Benburb Castle

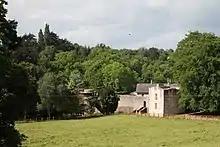
The Benburb Castle

Benburb Castle is a castle situated in Benburb, County Tyrone, Northern Ireland. It is built on a limestone cliff overlooking the River Blackwater, the border between County Tyrone and County Armagh. A 19th-century tower house occupies the south west area of the bawn. The castle has been restored and stands in the grounds of the imposing Servite Priory, the local base of that religious order.